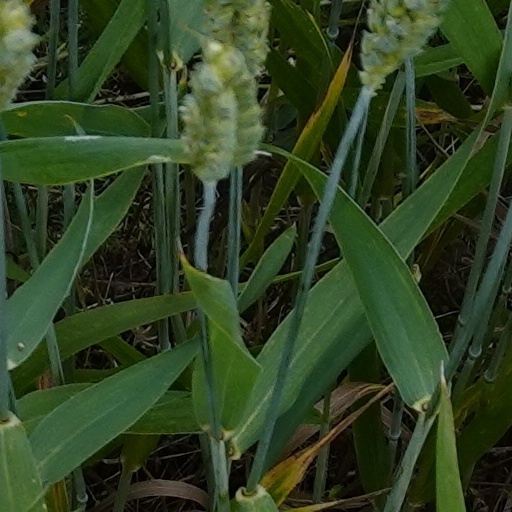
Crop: wheat